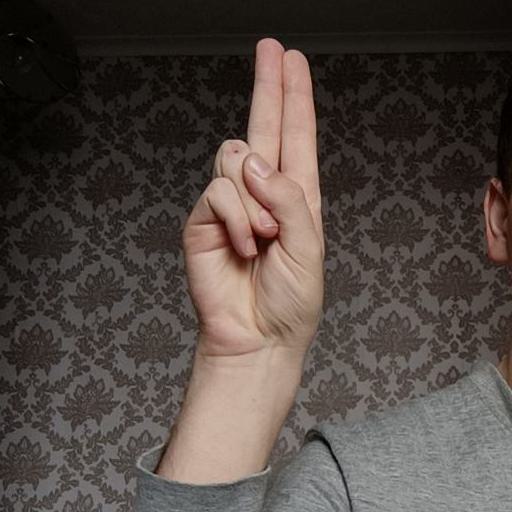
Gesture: two_up